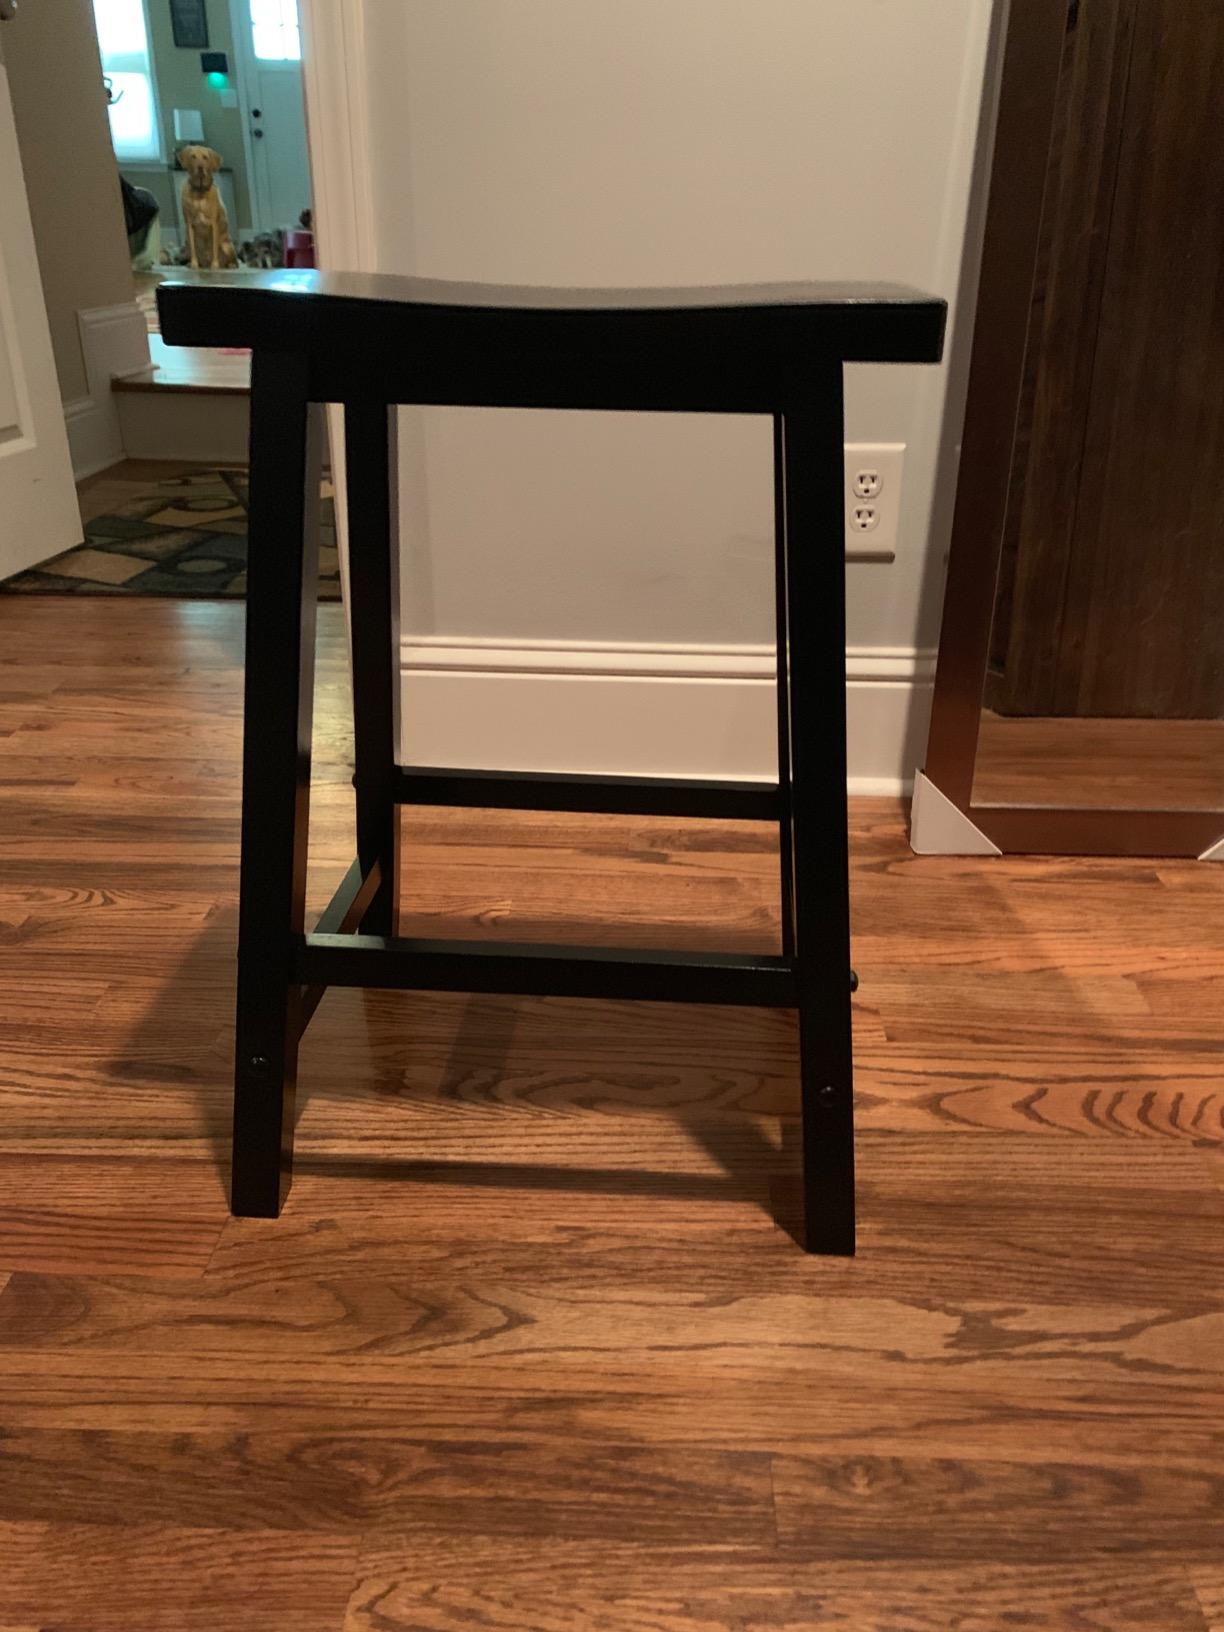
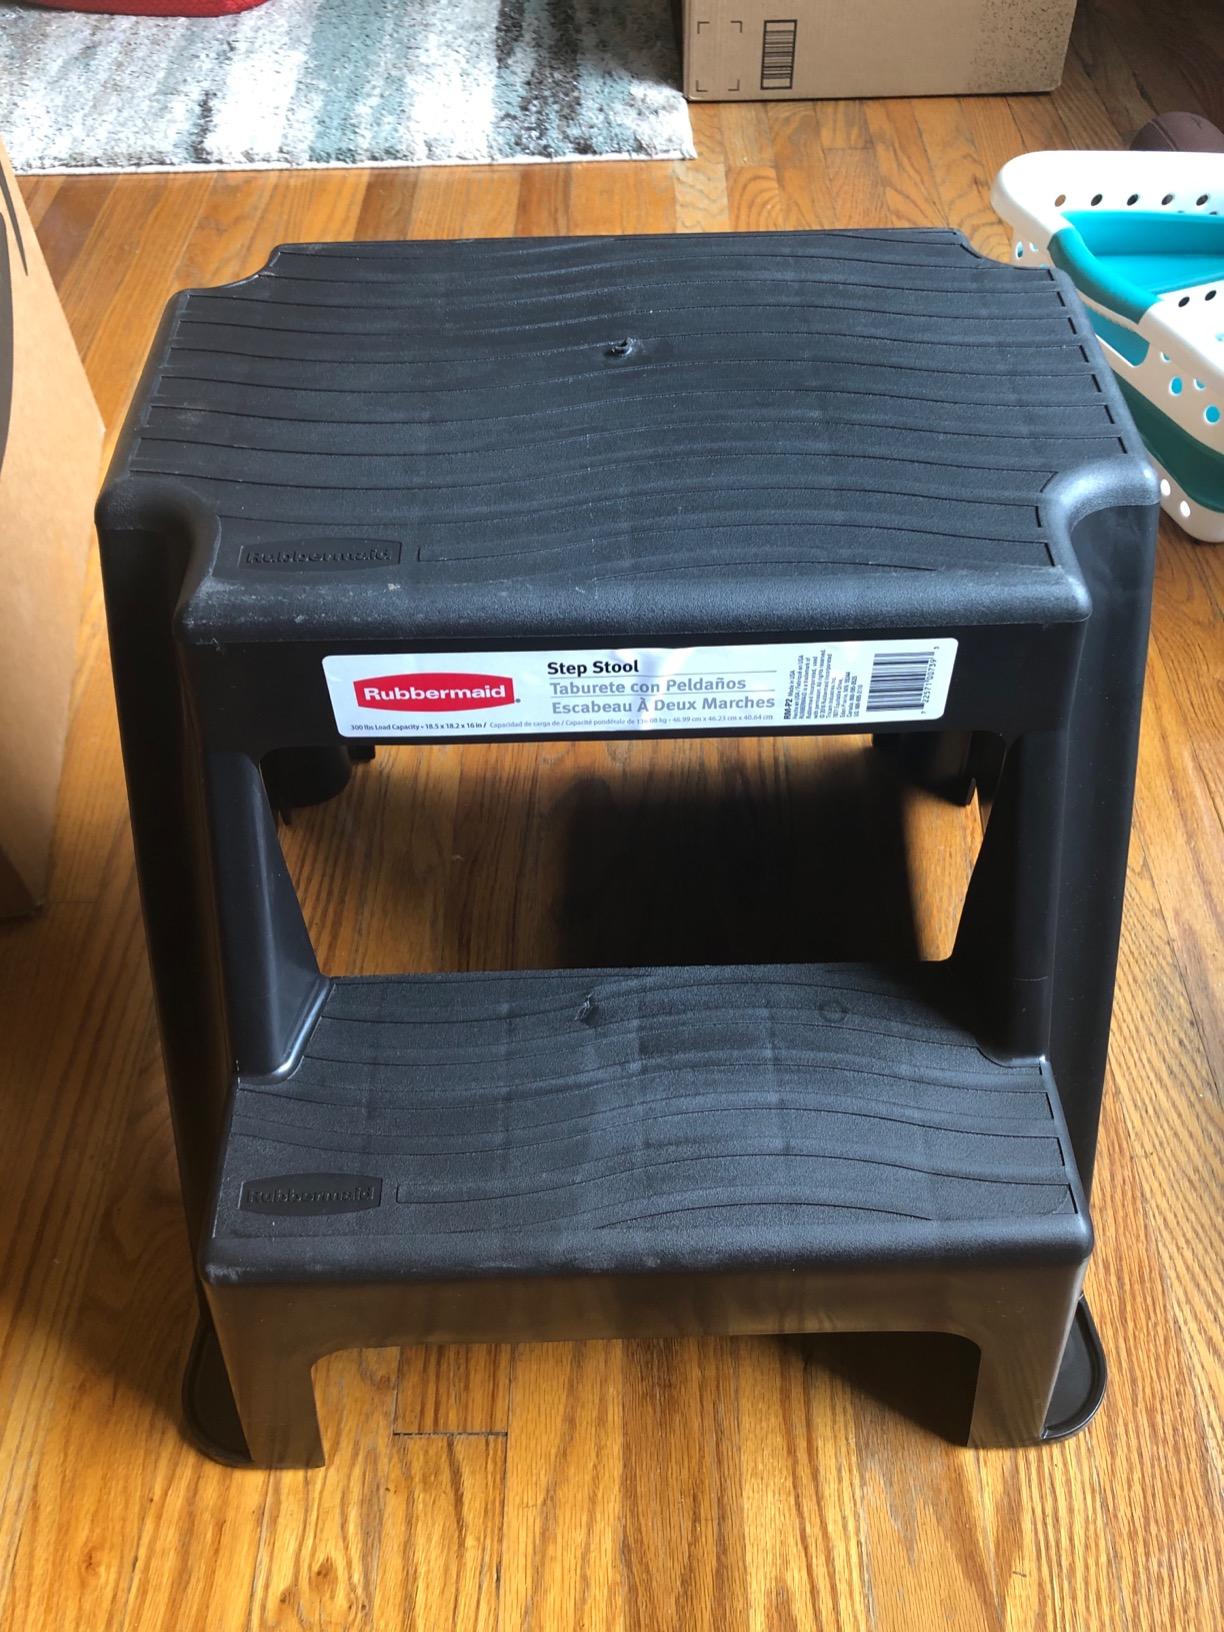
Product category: stool
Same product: no